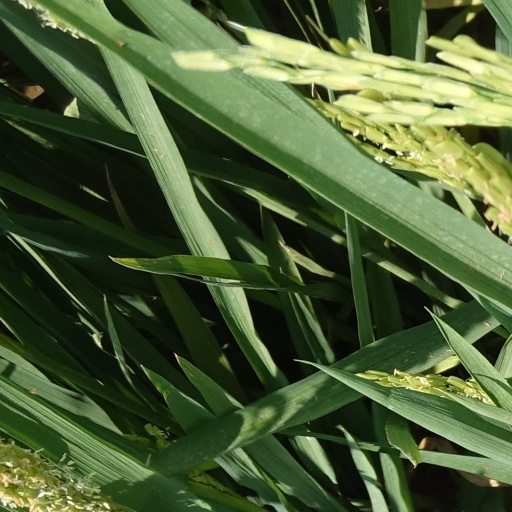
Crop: rice